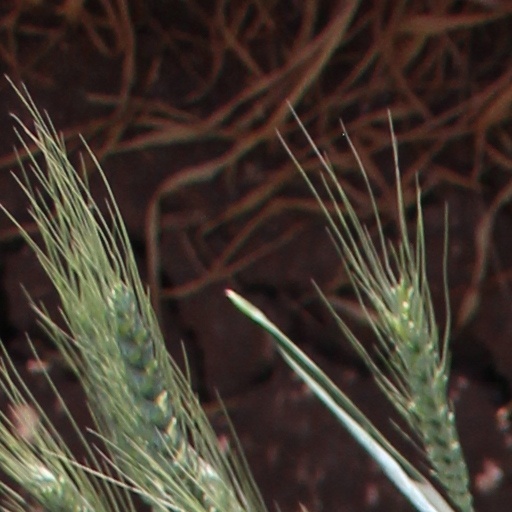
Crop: wheat